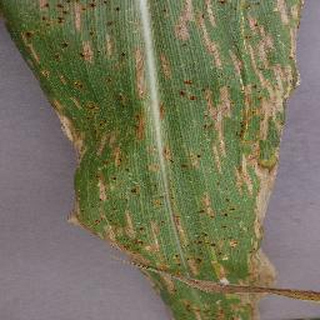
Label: corn_northern_leaf_blight